Norfolk

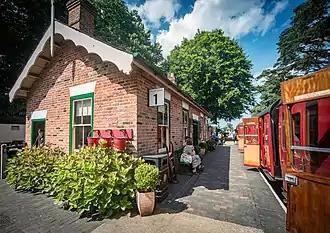
Holt railway station

Norfolk is one of the few counties in England that does not have a motorway. The A11 connects Norfolk to Cambridge and London, via the M11. From the west, there are only two routes from Norfolk that provide a direct link with the A1: the A47 to the East Midlands and Birmingham, via Peterborough, and the A17 to the East Midlands, via Lincolnshire. These two routes both meet at King's Lynn, which is also the starting point of the A10, providing West Norfolk with a direct link with London, via Ely, Cambridge and Hertford.